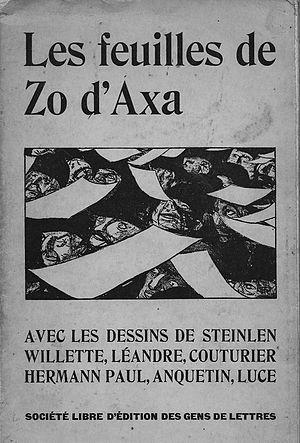
Couverture de l'édition de 1900 des feuilles publiés précédemment.
Alphonse Gallaud de la Pérouse, dit Zo d'Axa, né le 24 mai 1864 à Paris et mort le 30 août 1930 à Marseille, est un individualiste libertaire, antimilitariste, pamphlétaire et journaliste satirique français, créateur du journal L’Endehors et de La Feuille.